Woody Headspeth

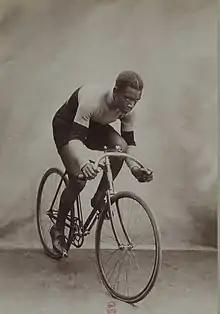
Woody Headspeth (1904)

Woody Headspeth, also known as "Hedspeth" or "Hedspath", was an early African American cyclist, first in the United States (U.S.), and later in Europe, where he was often listed as Hedspath. He was not as successful as Major Taylor who was the 1899 ICA Track Cycling World Champion. Major Taylor and Woody Headspeth were friends.